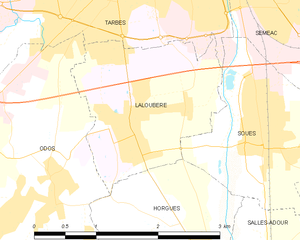
Carte des communes françaises
Laloubère est une commune française située dans le département des Hautes-Pyrénées, en région Occitanie.